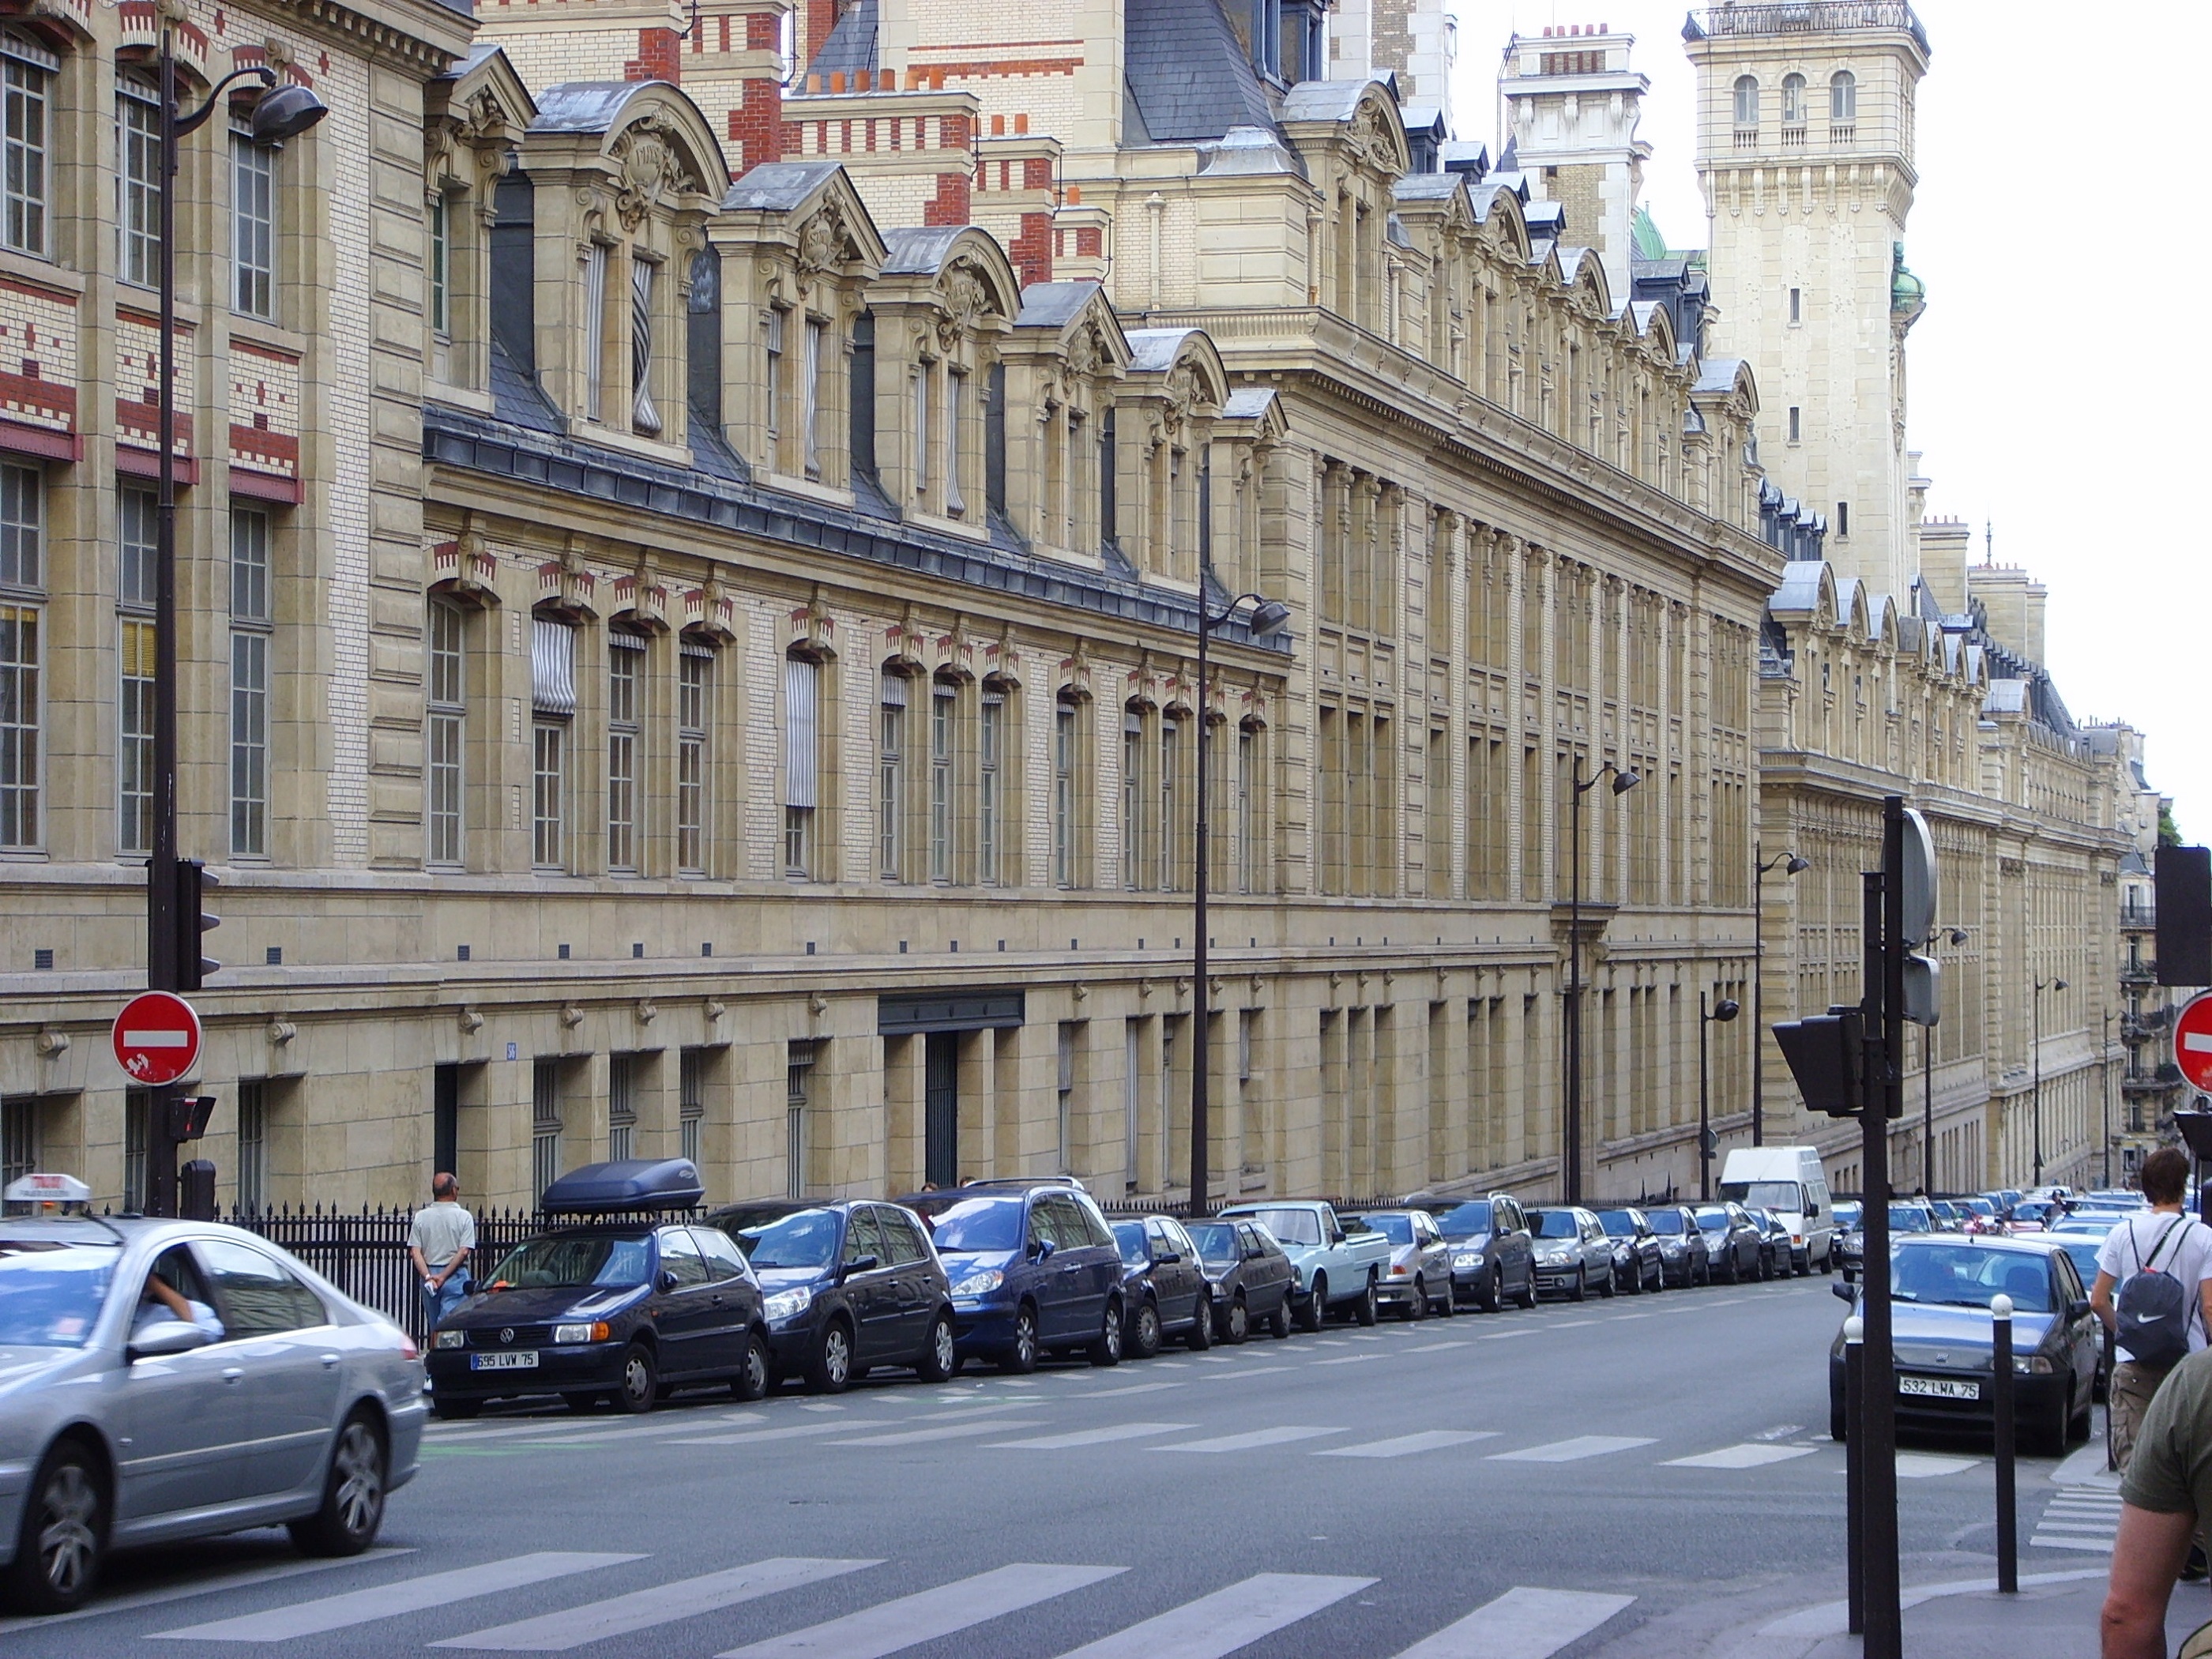
pedestrian, architecture, road, street, town, building, city, paris, urban, cityscape, downtown, france, europe, vehicle, plaza, landmark, facade, historic, public transport, infrastructure, school, town square, college, traditional, neighbourhood, tours, urban area, latin quarter, human settlement, sorbonne university